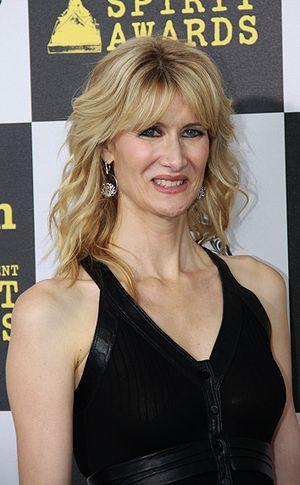
Laura Dern, nom de scène de Laura Elizabeth Dern /ˈlɔɹə dɛɹn/, née le 10 février 1967 à Los Angeles, est une actrice et productrice américaine.